José Altafini

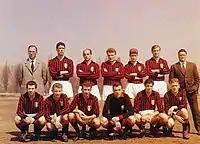
Altafini (top row, center) with AC Milan in the 1961–62 season

In the 1963 European Cup Final, Altafini scored two goals against Benfica to secure Milan's first European triumph. The game ended 2–1, and Altafini finished the competition as the top scorer with a record of 14 goals, which was only broken during the 2013–14 season by Cristiano Ronaldo, who managed 17 goals. In Milan's 5–0 win over l'Union Luxembourg, he managed to score five goals in a single match of the competition, a record which he shares with eight other footballers, including Lionel Messi. Milan were defeated in the 1963 Intercontinental Cup final 1–0 by Pelé's Santos in a play-off match following a 6–6 draw on aggregate; Altafini scored one goal in the competition, in Milan's 4–2 second leg defeat. Altafini's performances led him to be nominated for the 1963 and 1964 Ballon d'Or awards, in which he finished in 11th and 16th place respectively. His appearances became more limited during the next few seasons at the club, as Milan went trophyless, finishing in second place behind Inter during the 1964–65 season. During his seven seasons with Milan, Altafini was able to win two Serie A titles, and a European Cup, as well as the top goalscoring awards in Serie A, the Coppa Italia and the European Cup.